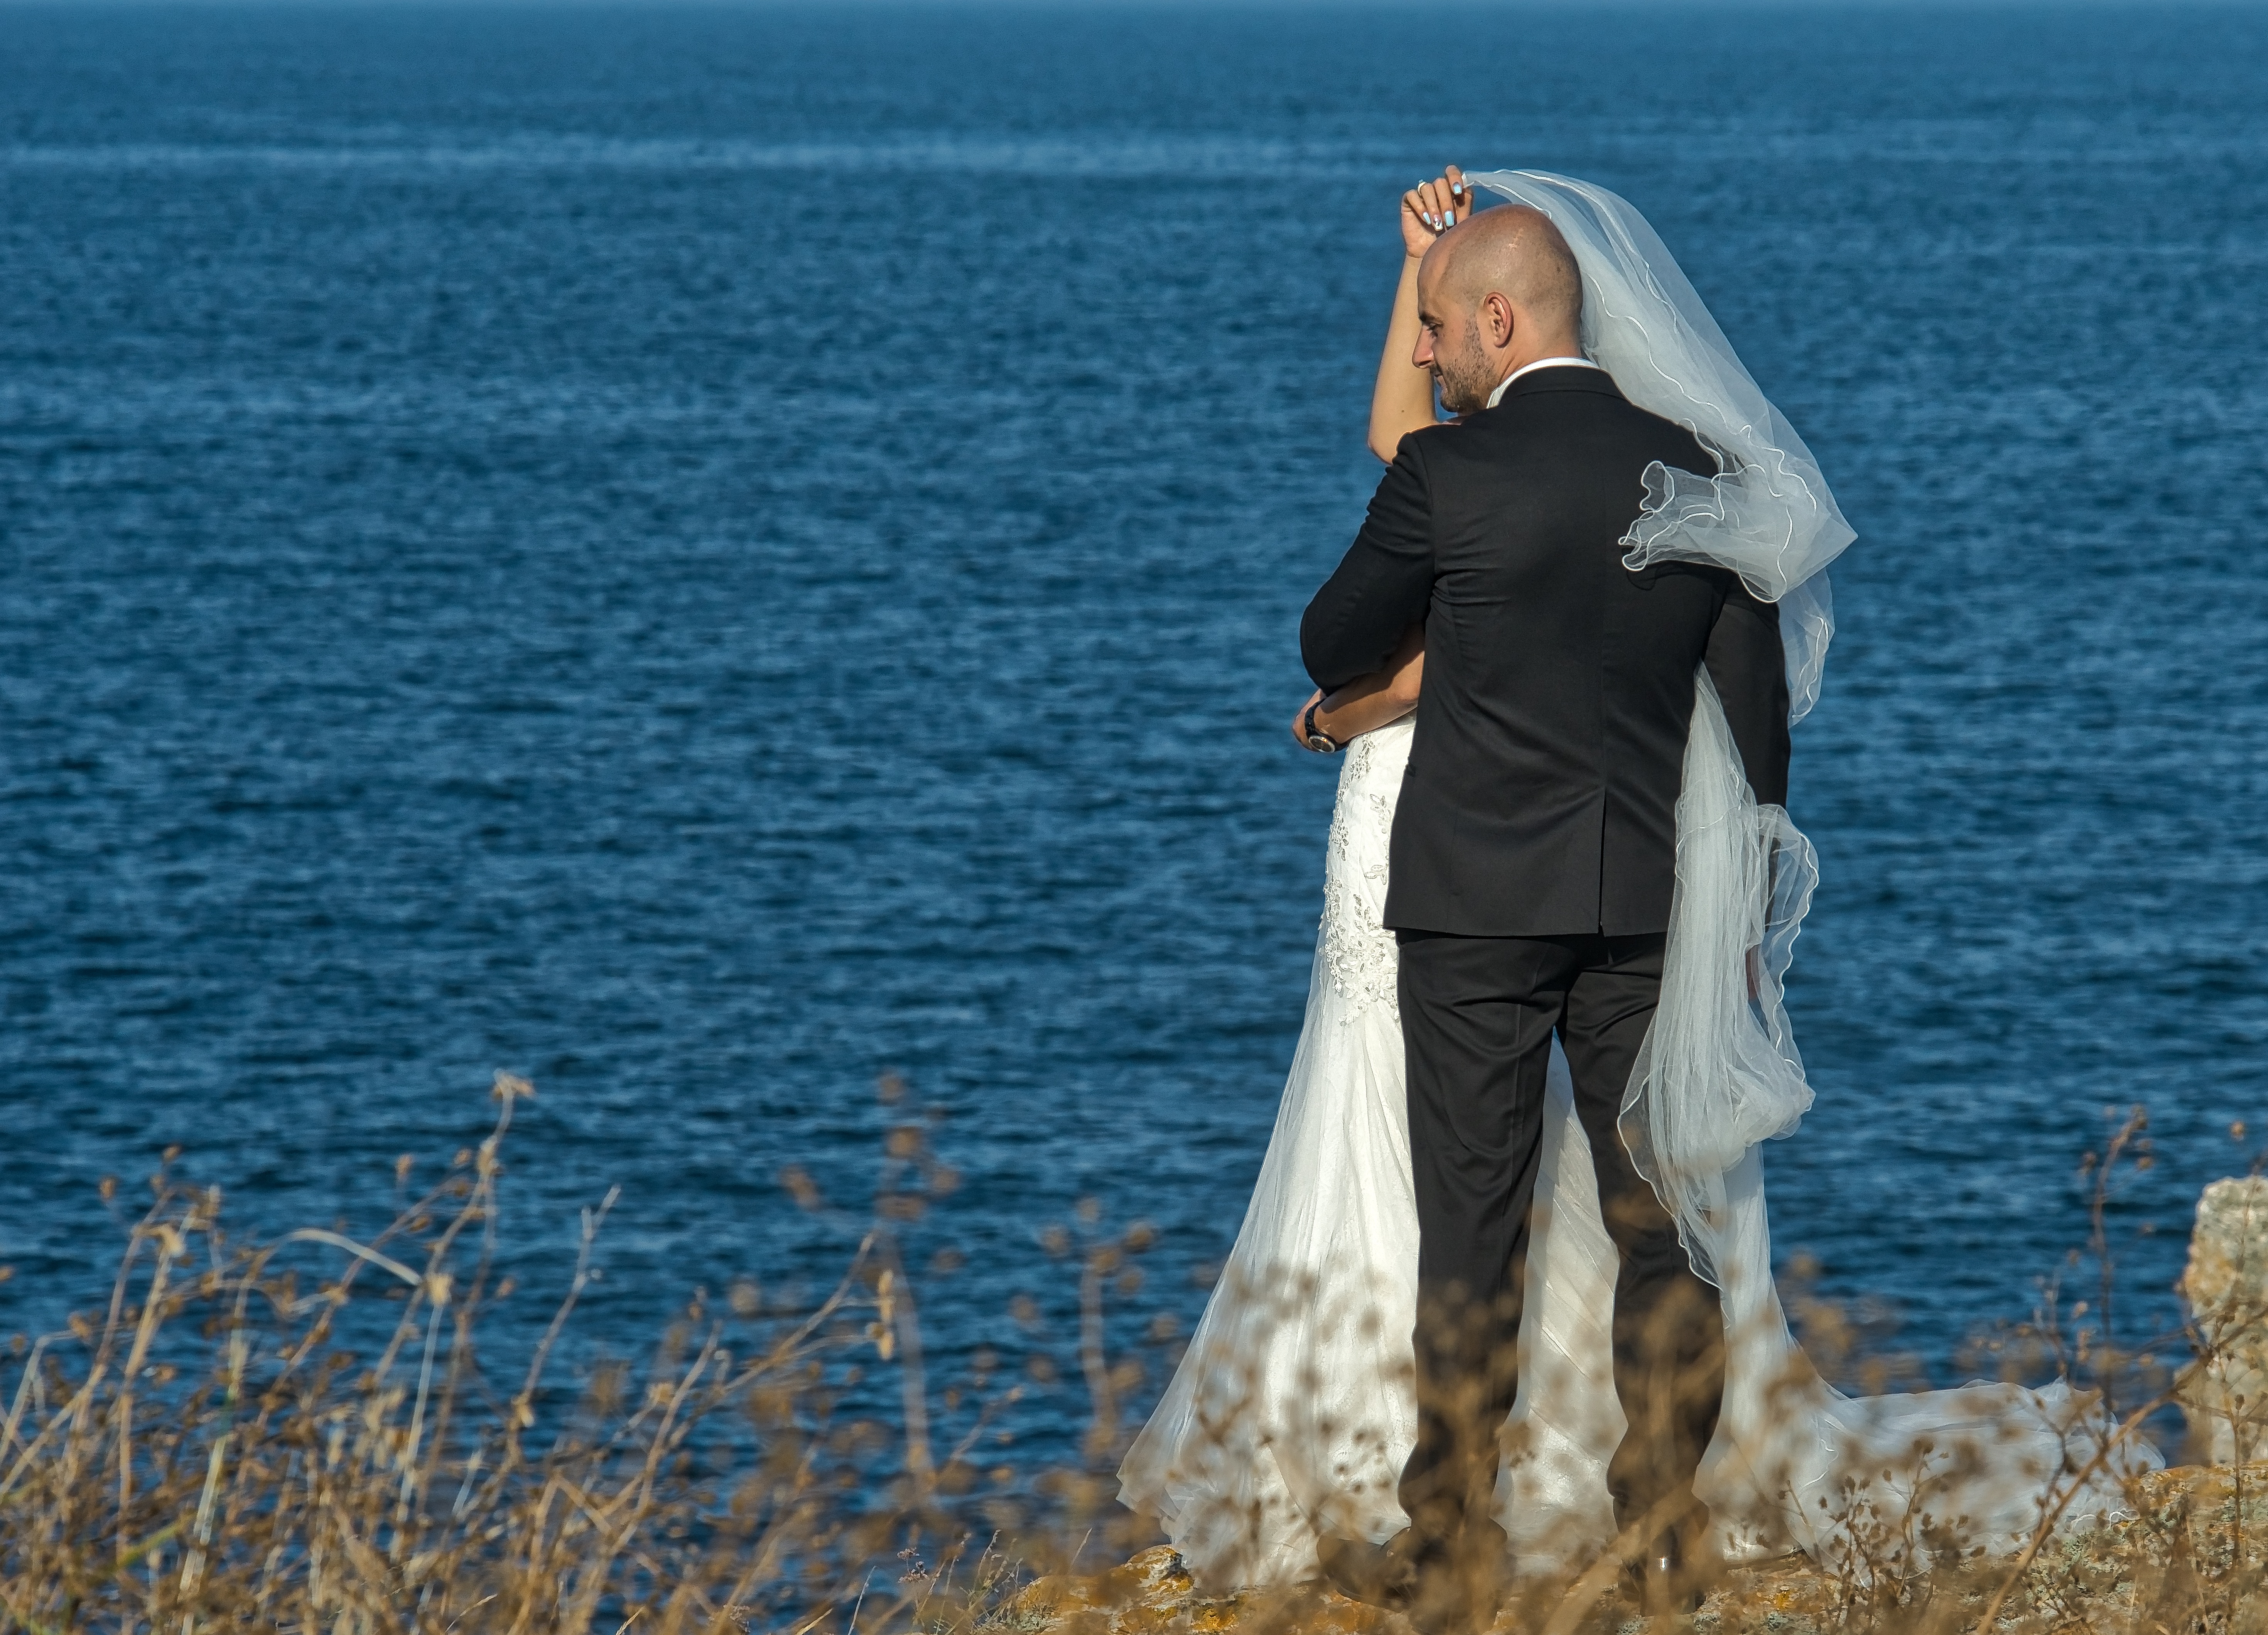
beach, sea, coast, water, ocean, sky, girl, woman, vacation, female, celebration, love, couple, romance, romantic, together, wedding, bride, groom, married, marriage, engagement, body of water, ceremony, fun, happiness, photograph, bridal, wedding couple, newlywed, groom engage